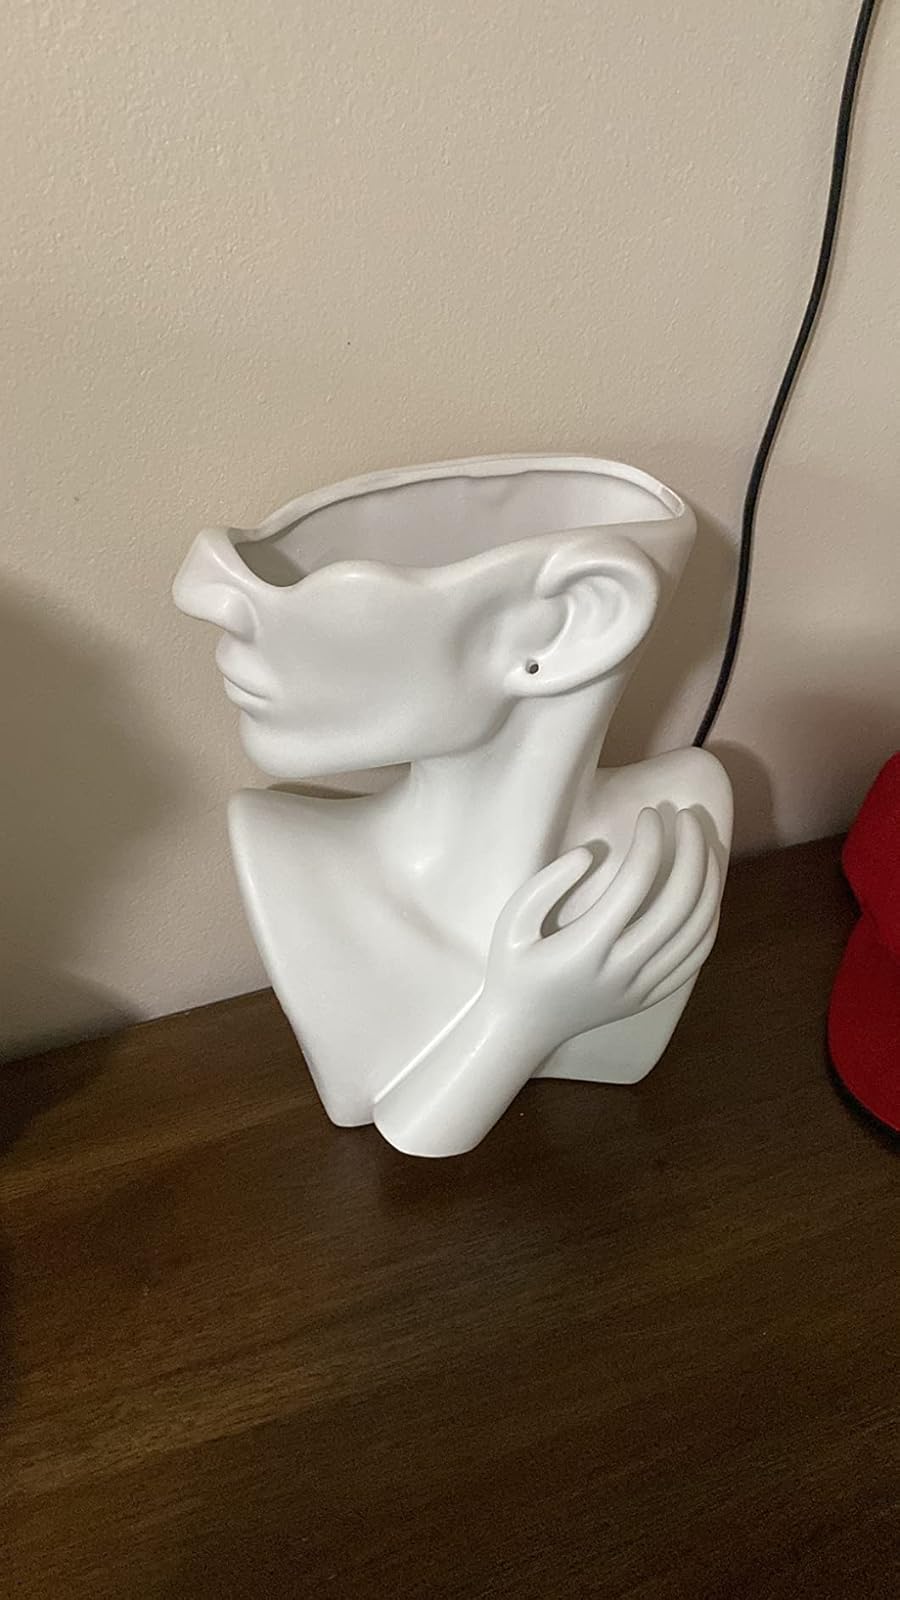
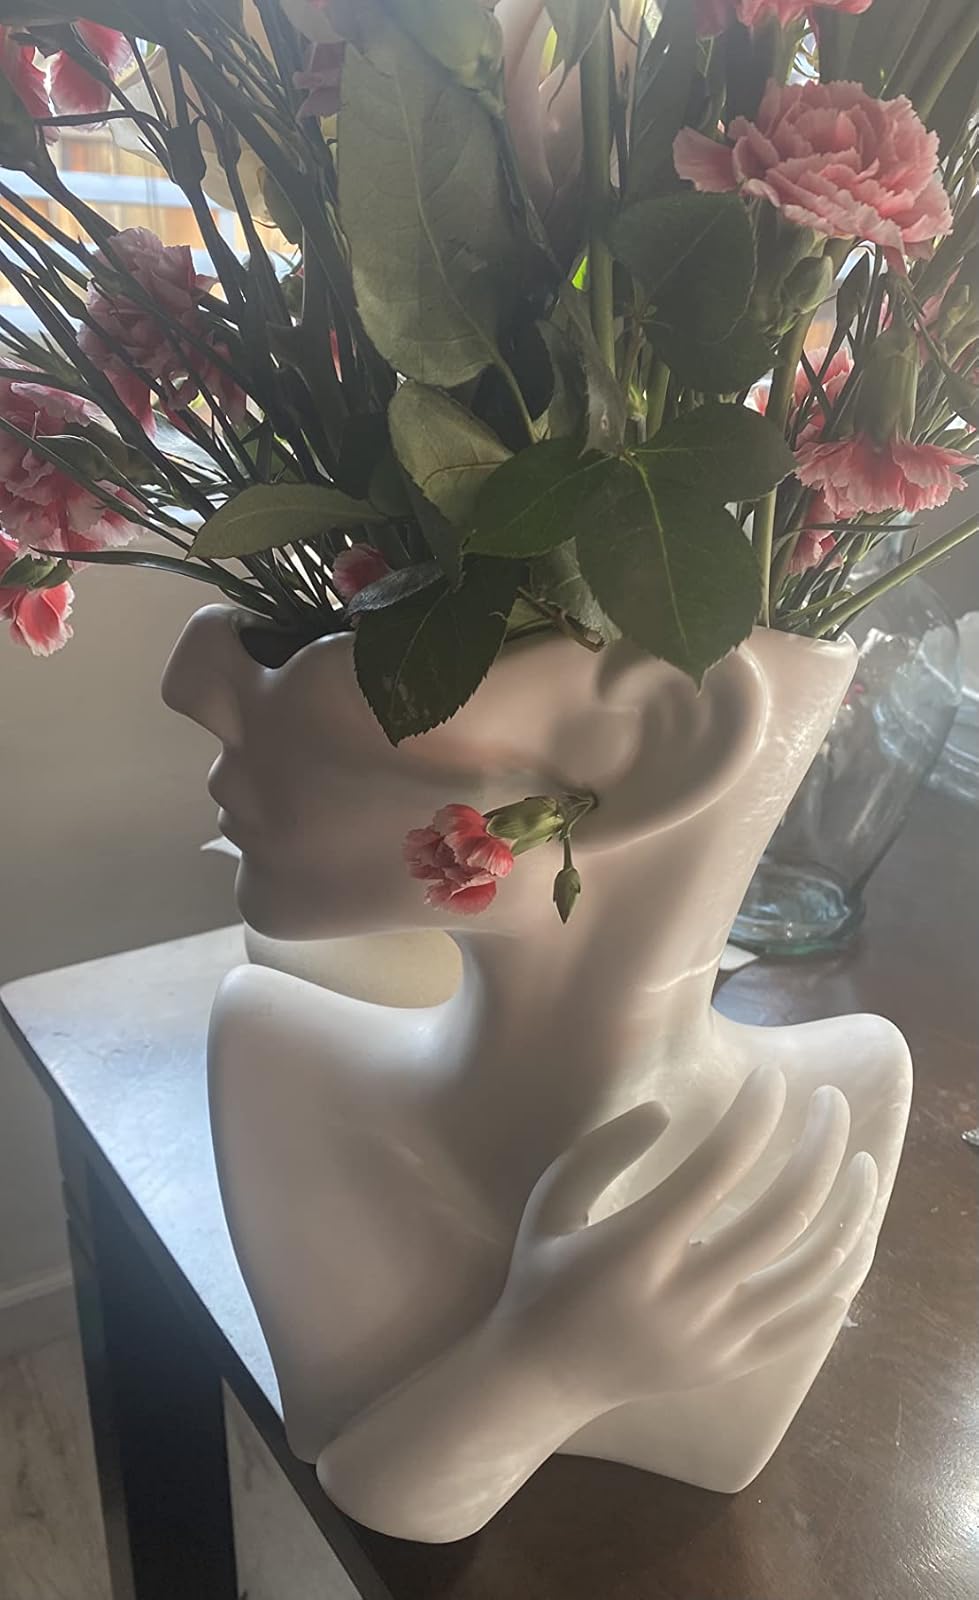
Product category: vase
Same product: yes